Qingshaonianzhongxin station

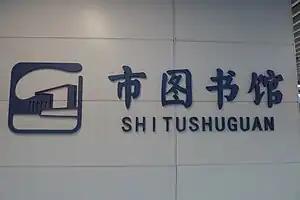

Qingshaonianzhongxin station, was Shitushuguan station is an interchange station between Line 2 and Line 8 of the Xi'an Metro which started operations on 16 September 2011. It has been renamed on 25 July 2025.